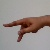
The image shows a hand gesture representing the letter 'P' in Indian Sign Language.